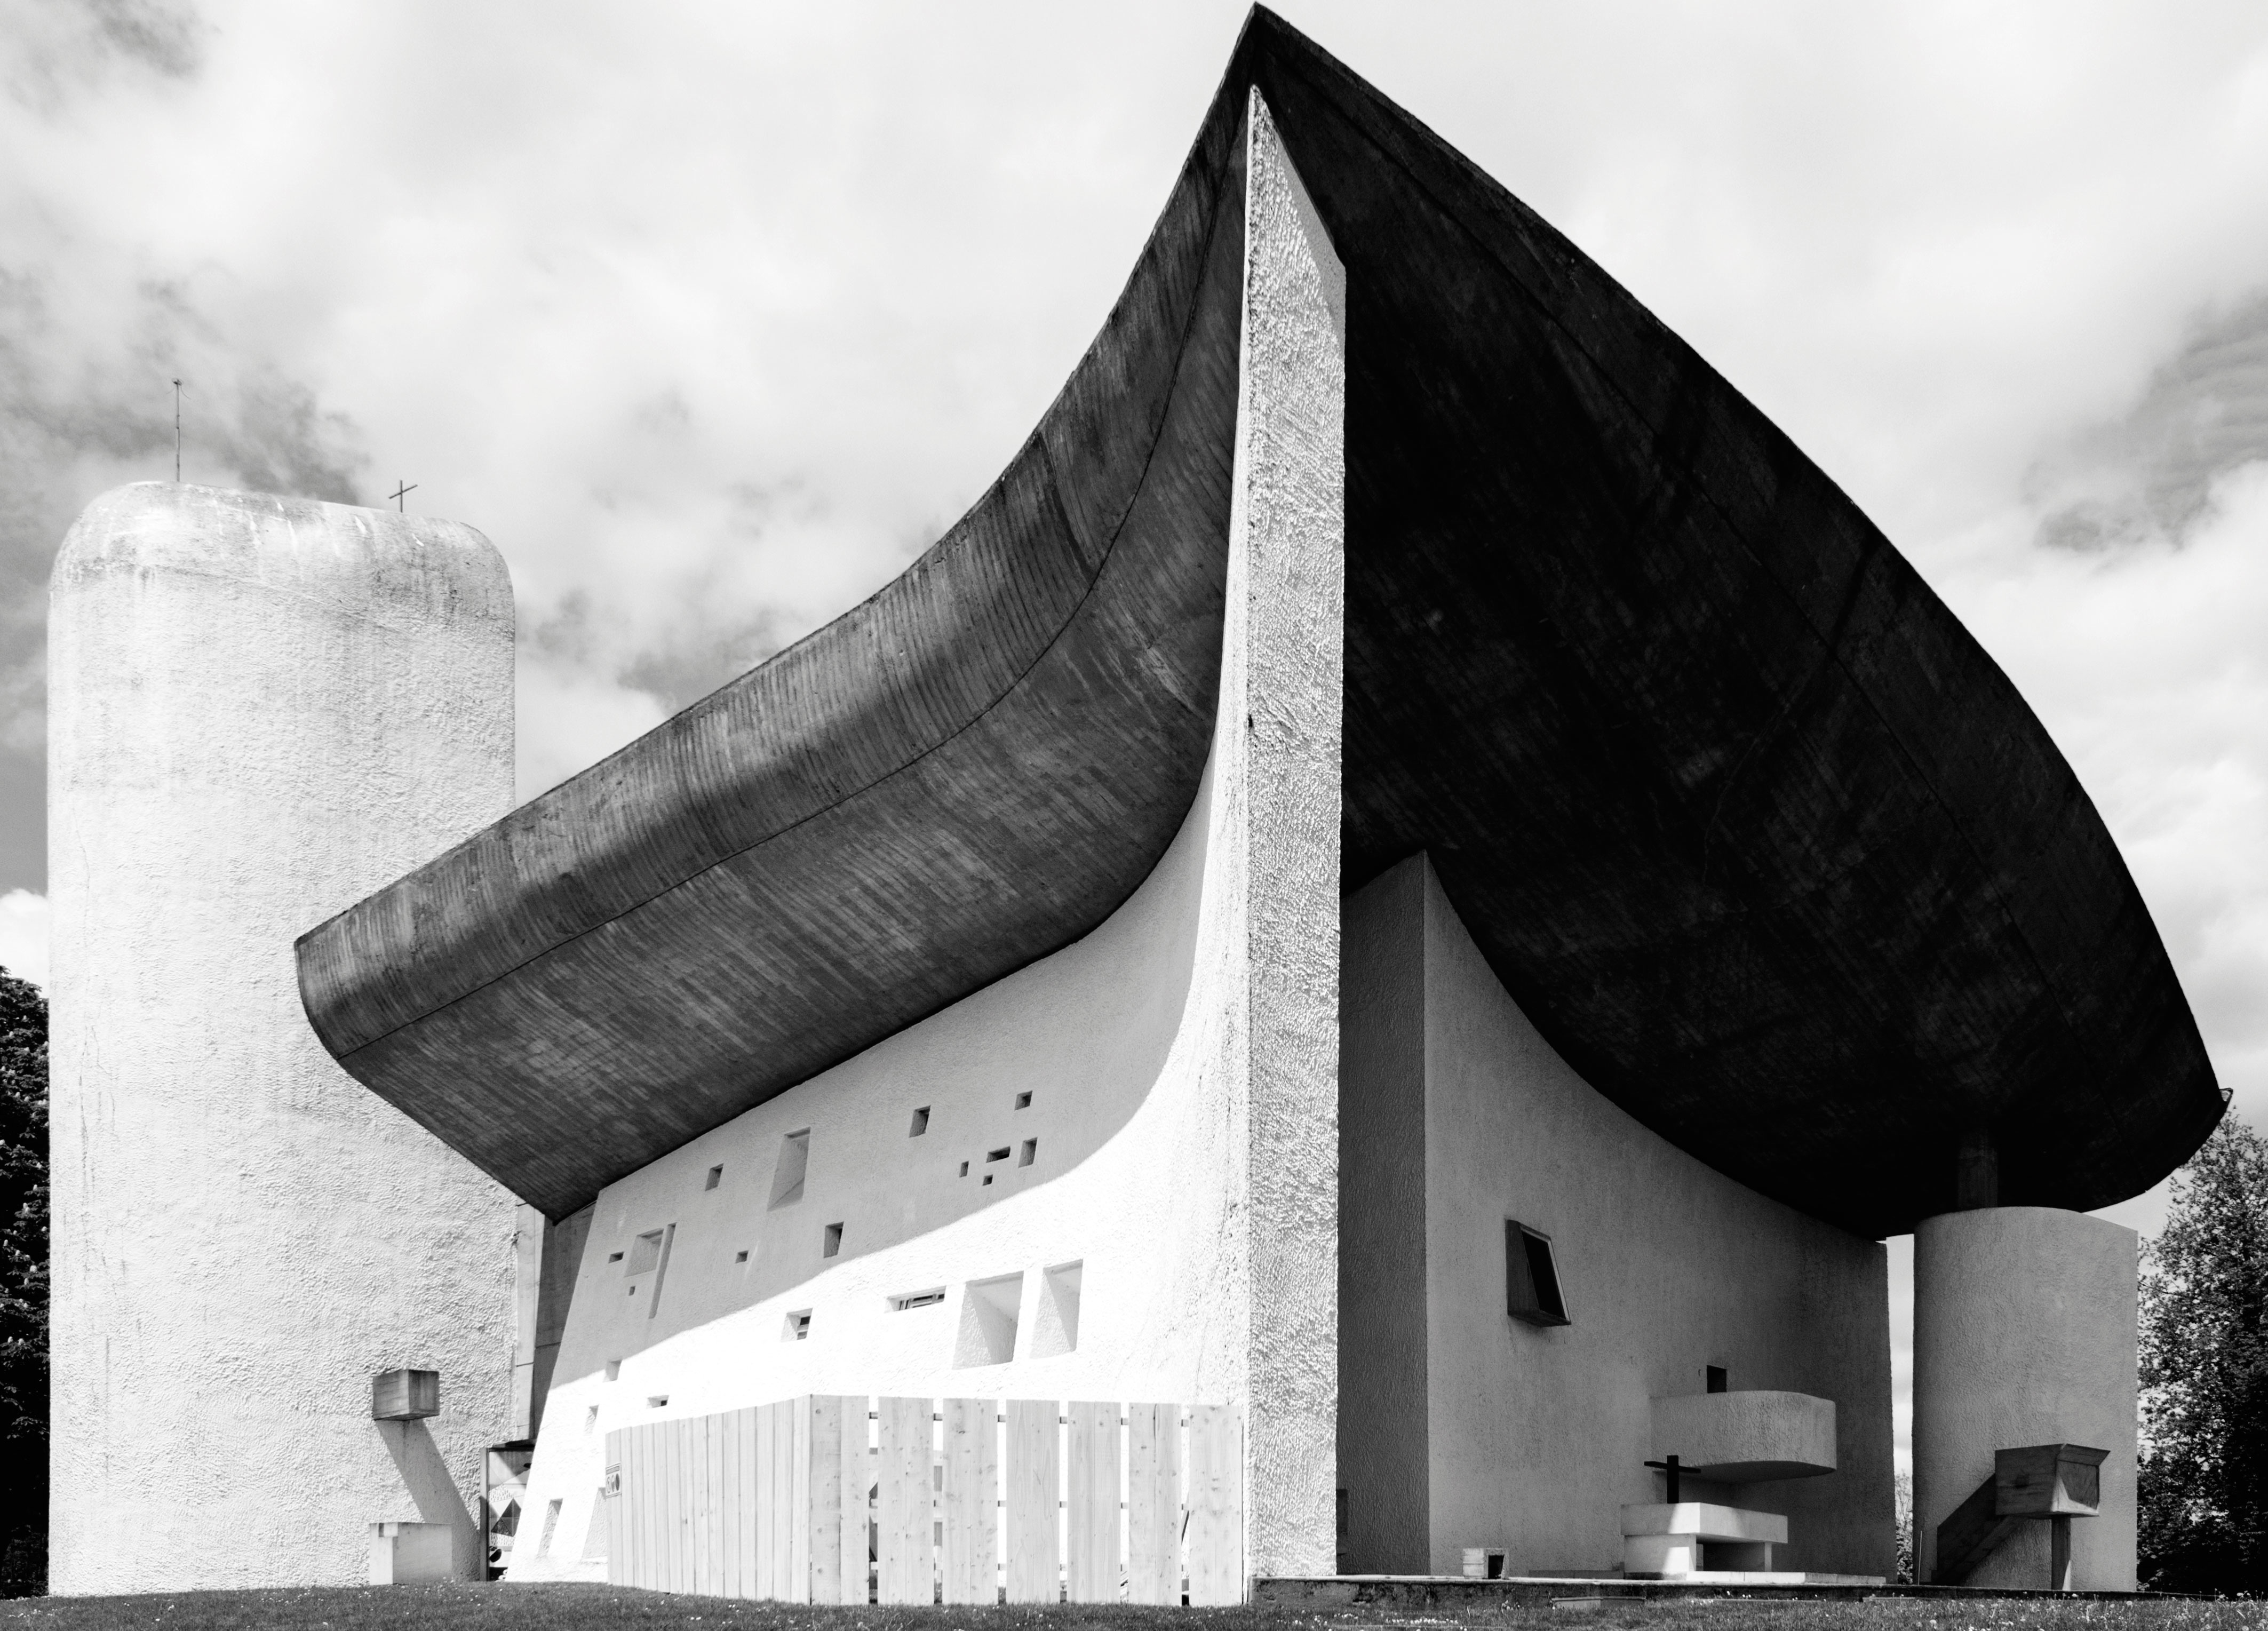
black and white, architecture, white, black, monochrome, temple, history, monochrome photography